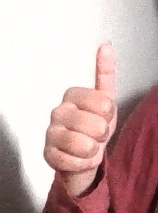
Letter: aleff